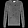
Label: Pullover